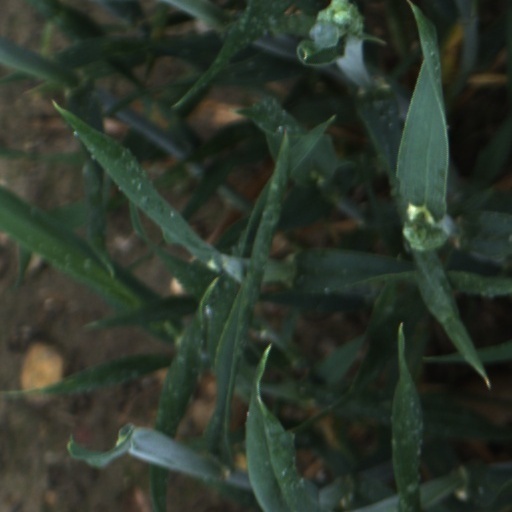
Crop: wheat